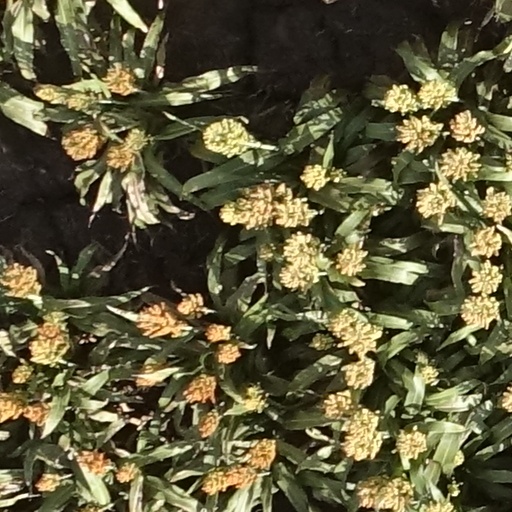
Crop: sorghum